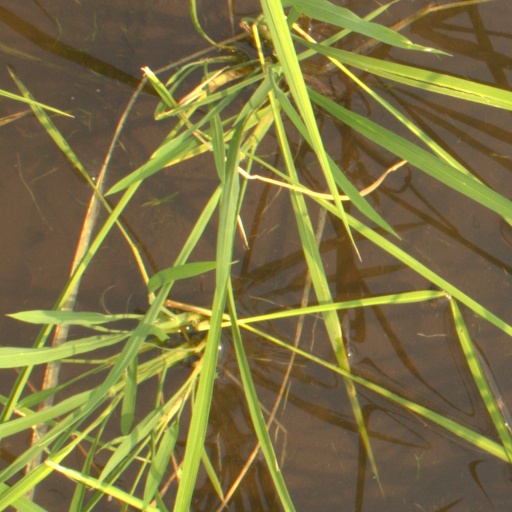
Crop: rice